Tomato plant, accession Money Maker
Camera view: bottom (45 deg); turntable rotation: 240 degrees
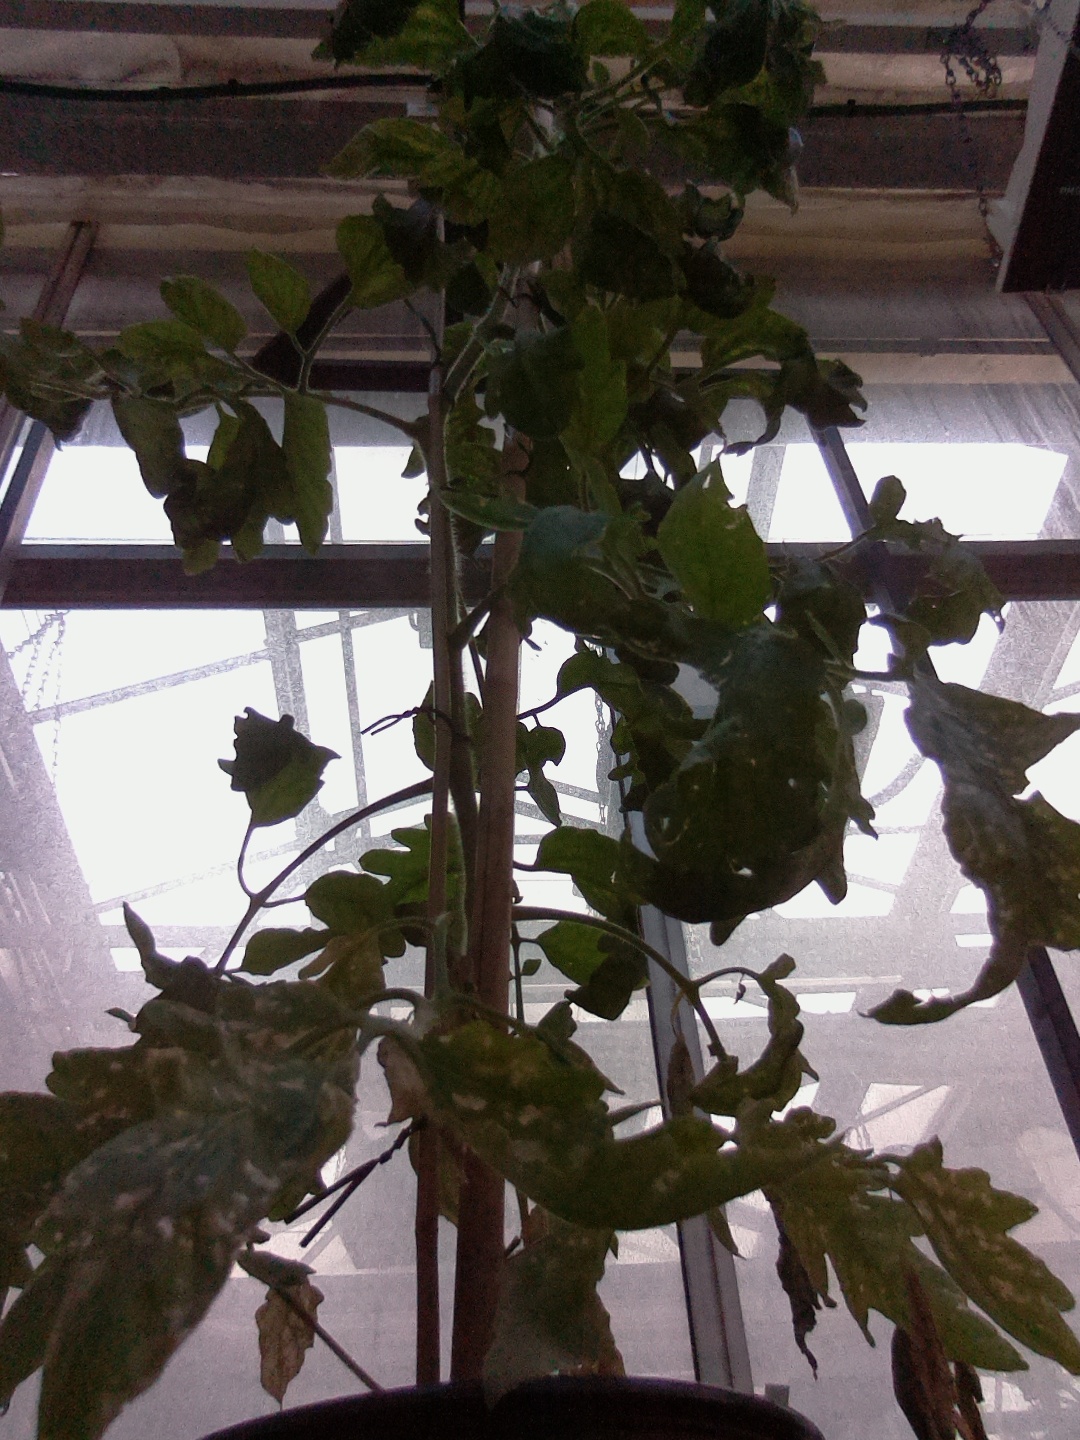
BBCH growth stage 29: 90%-100% Side shoots formed